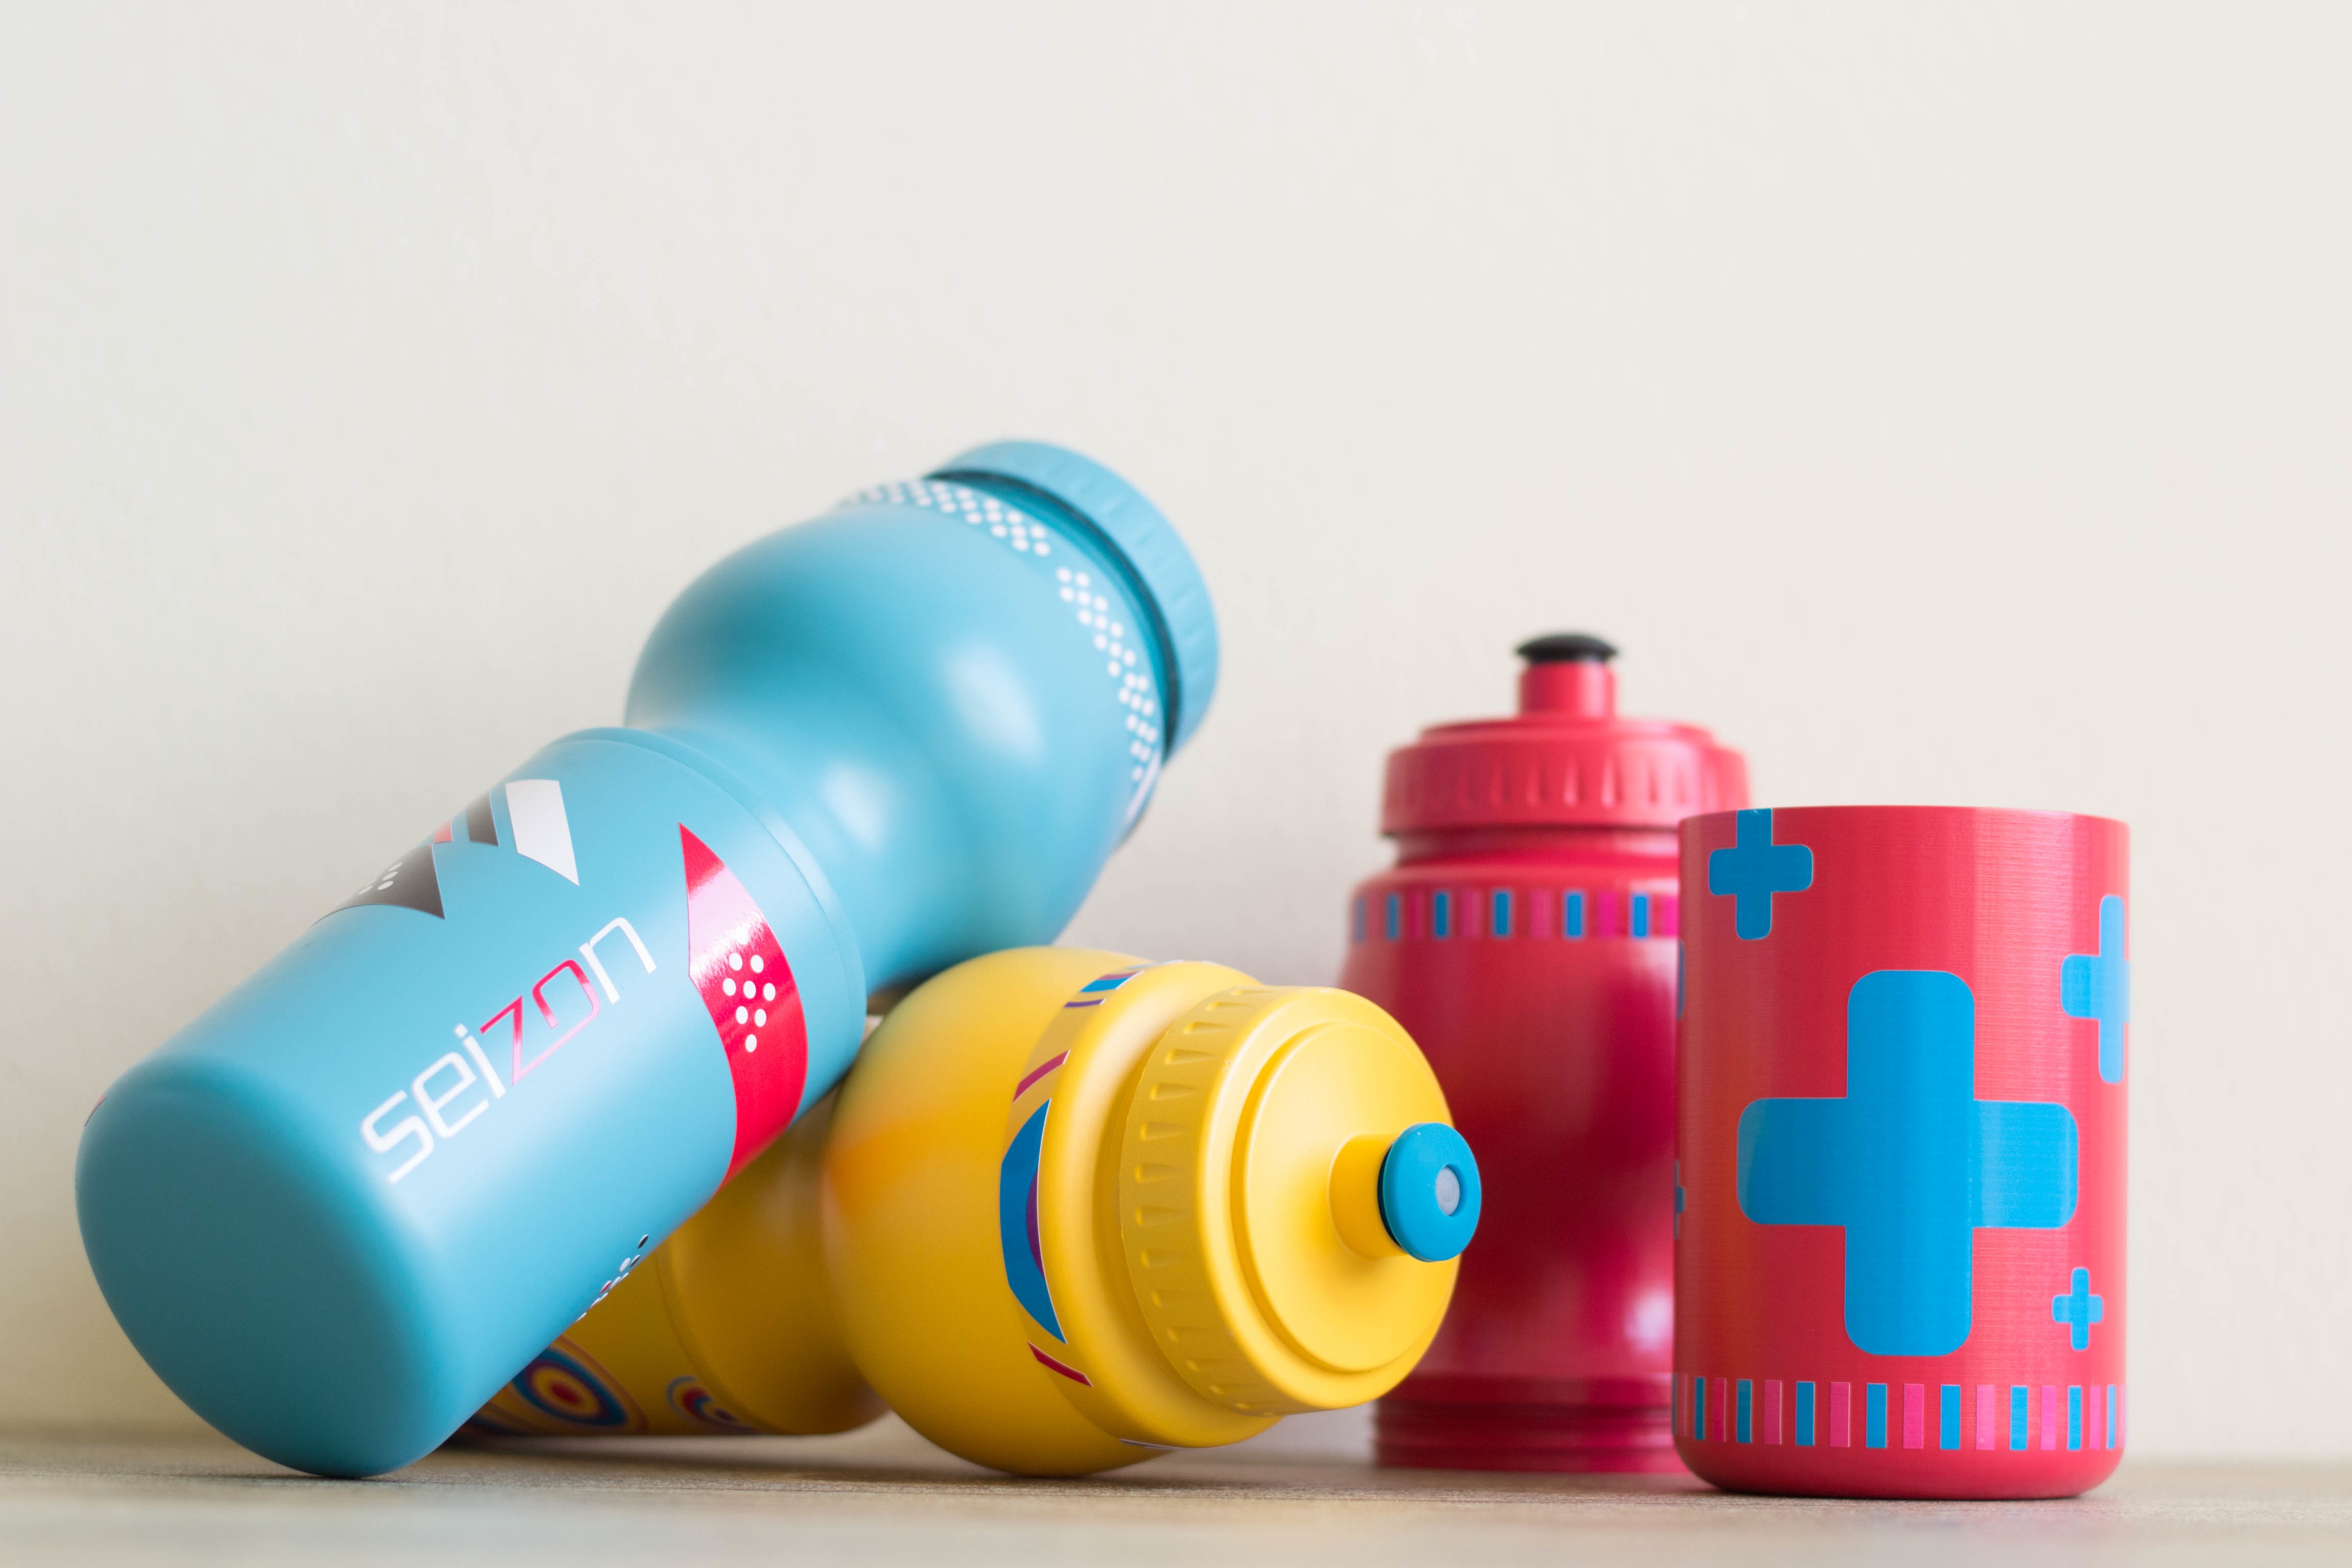
bottle, toy, product